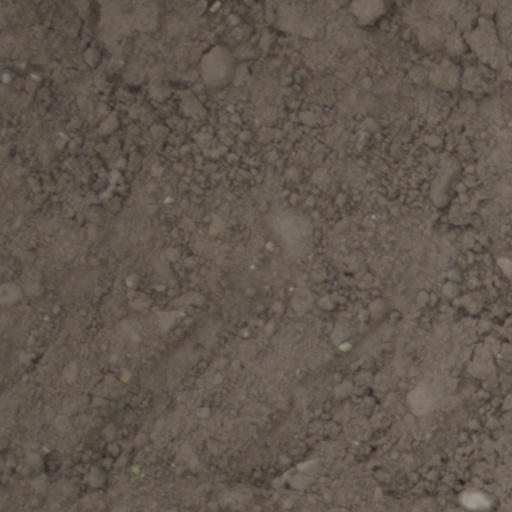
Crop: wheat